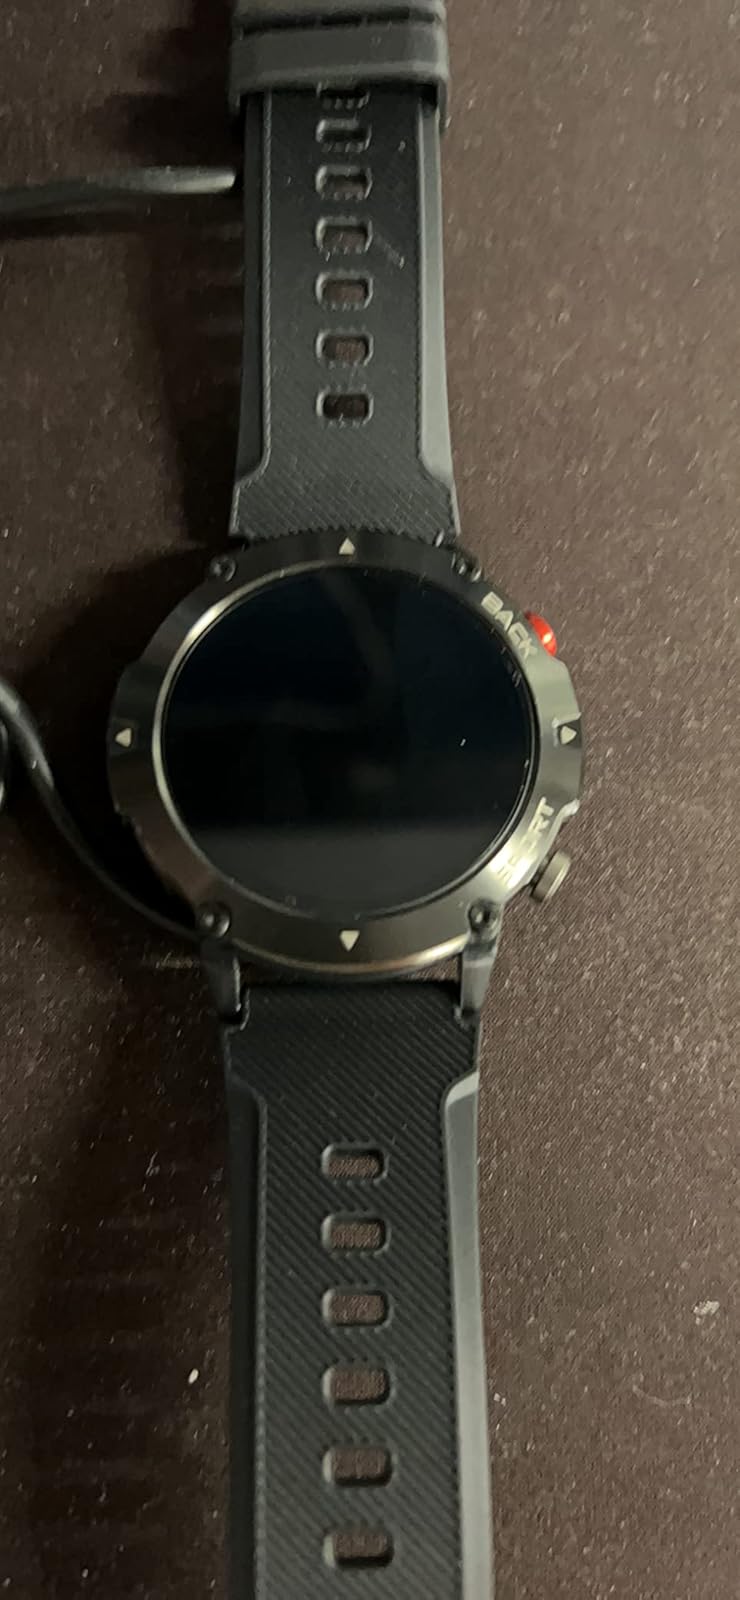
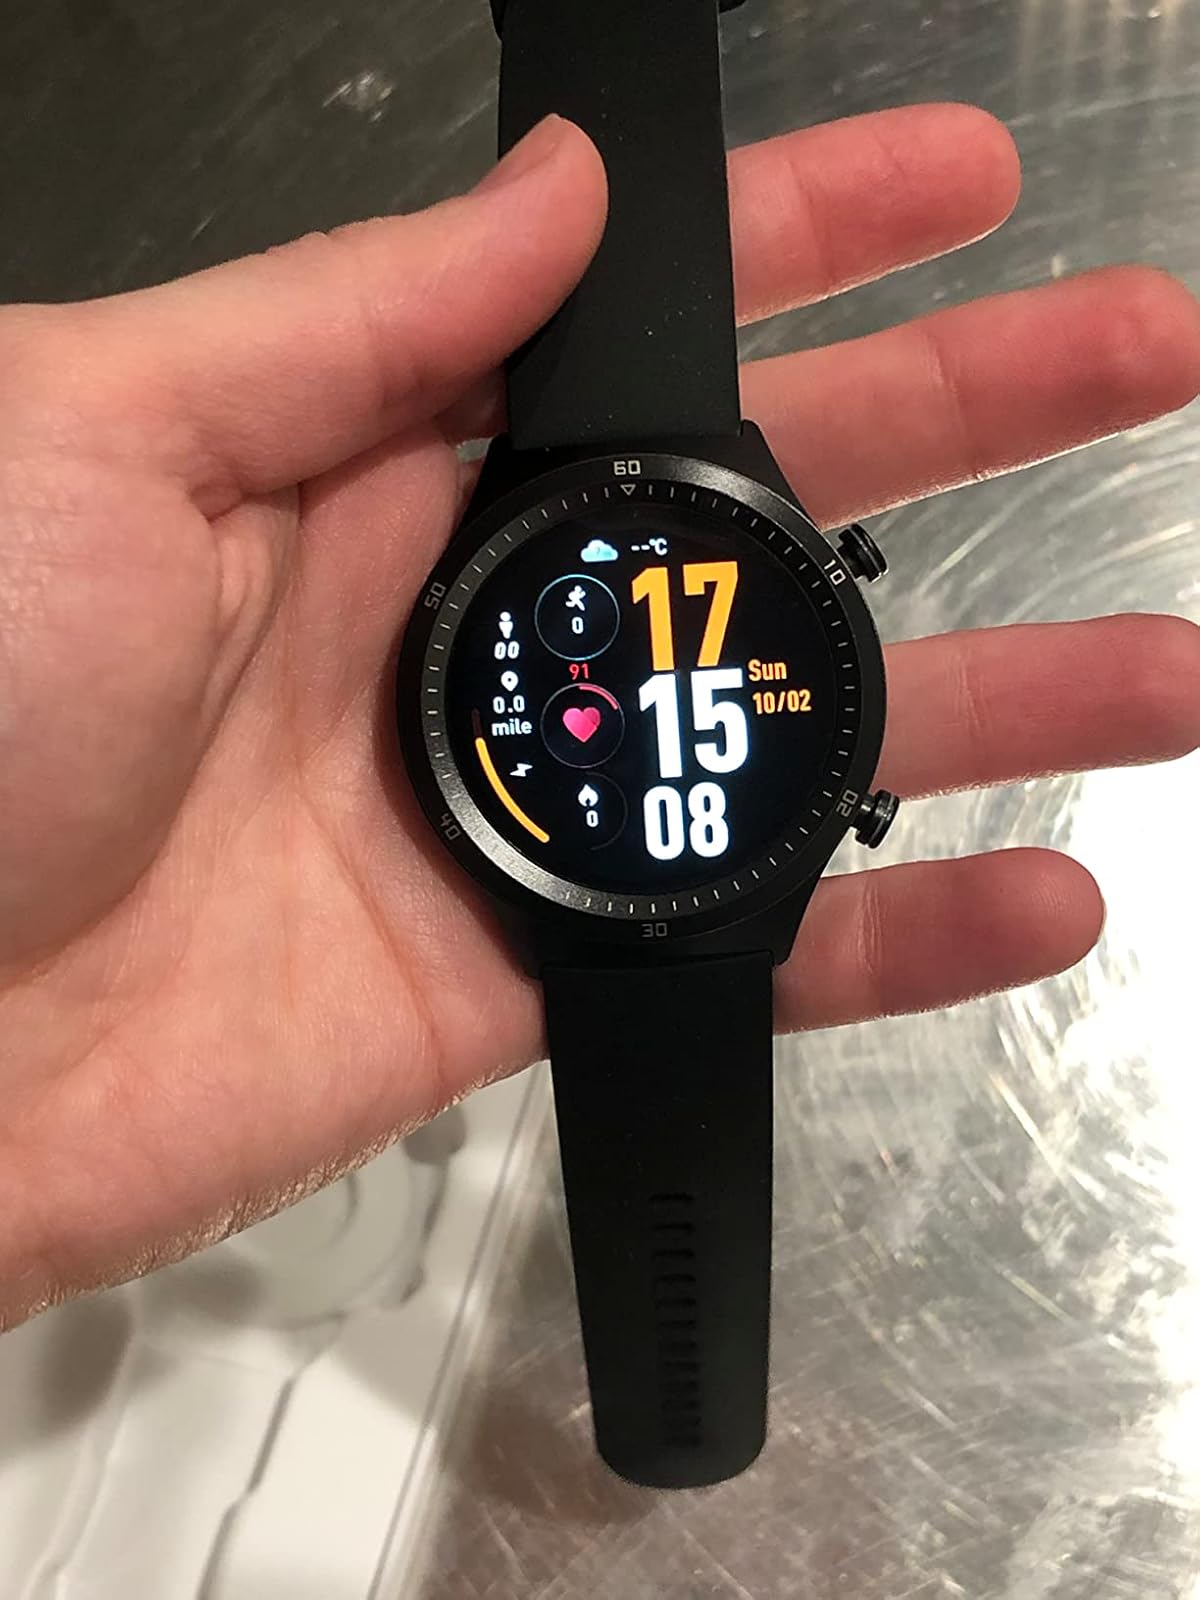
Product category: smartwatch
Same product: no